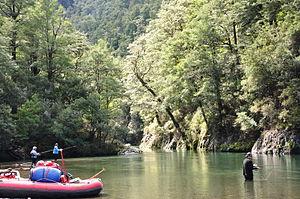
La rivière Mohaka est un cours d’eau situé sur l’Île du Nord de la Nouvelle-Zélande dans la partie est et centrale de la région de Hawke's Bay.